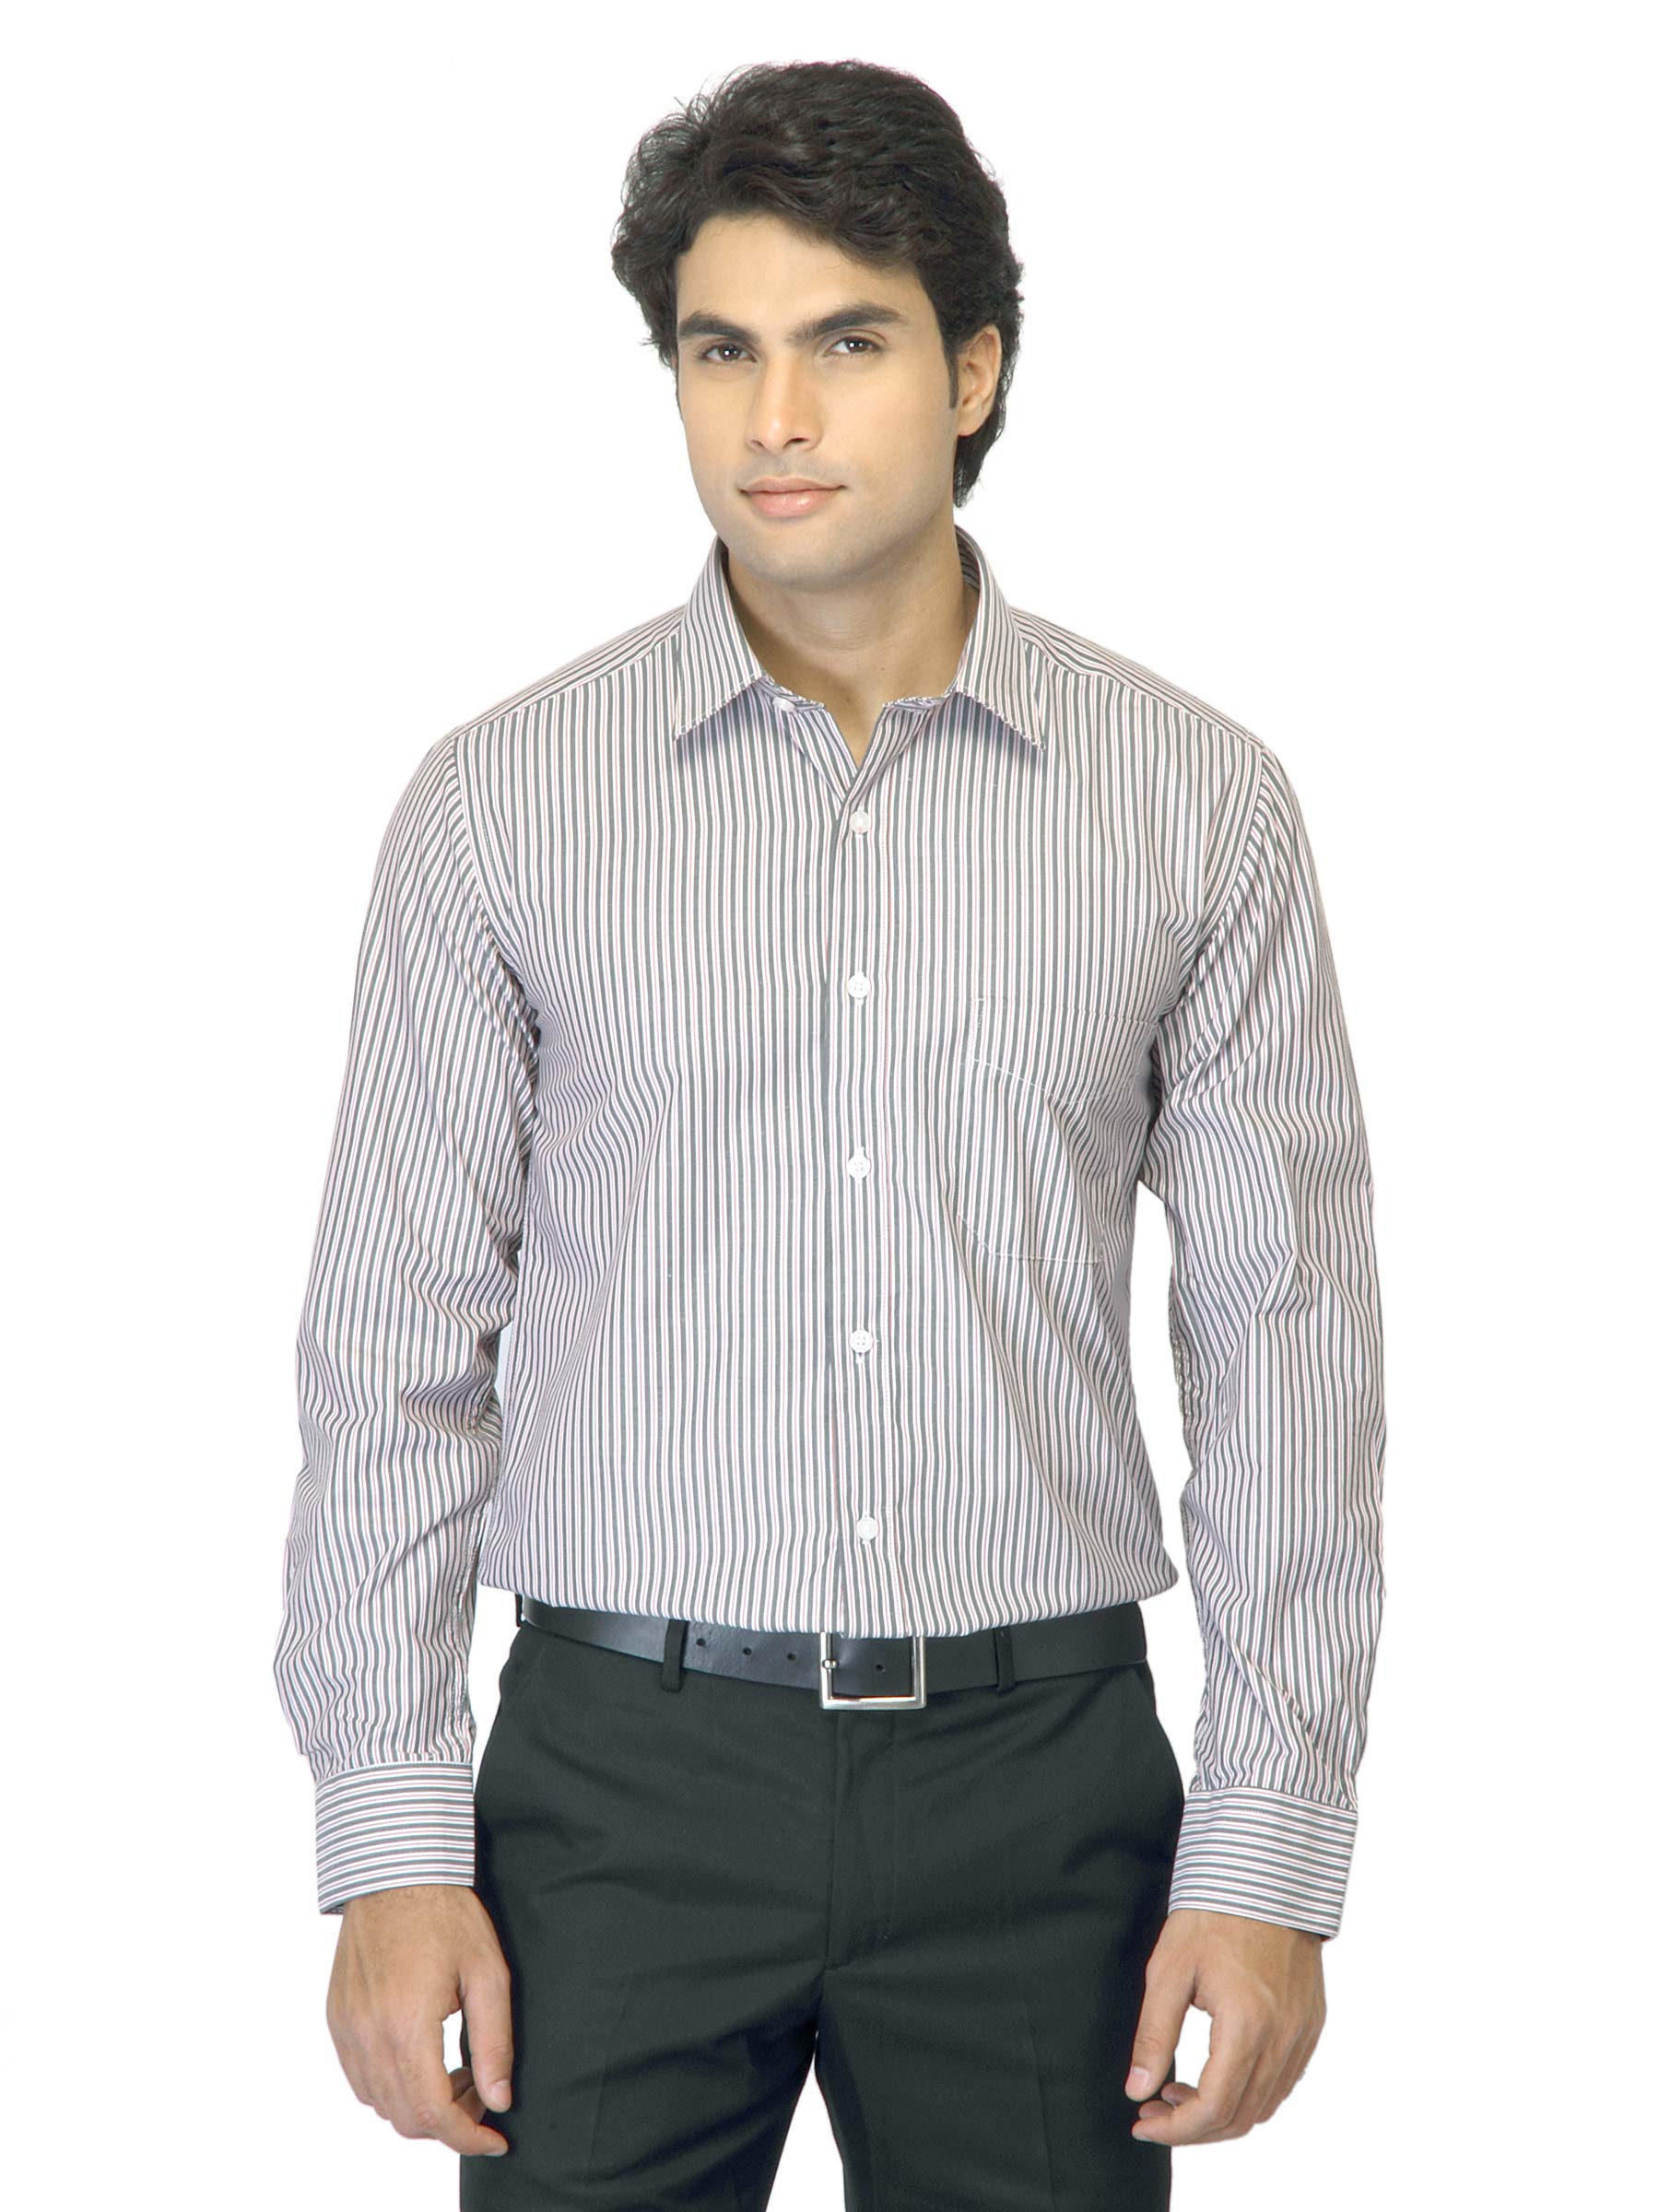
Mark Taylor Men Striped Grey Shirt
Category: Apparel / Topwear / Shirts
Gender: Men
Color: Grey
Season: Summer 2012
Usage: Formal